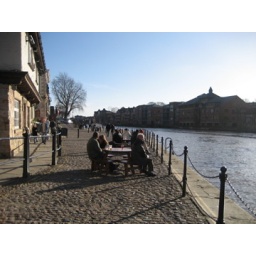
A cute outdoor pub under the bridge over looking the water.